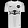
Label: T - shirt / top